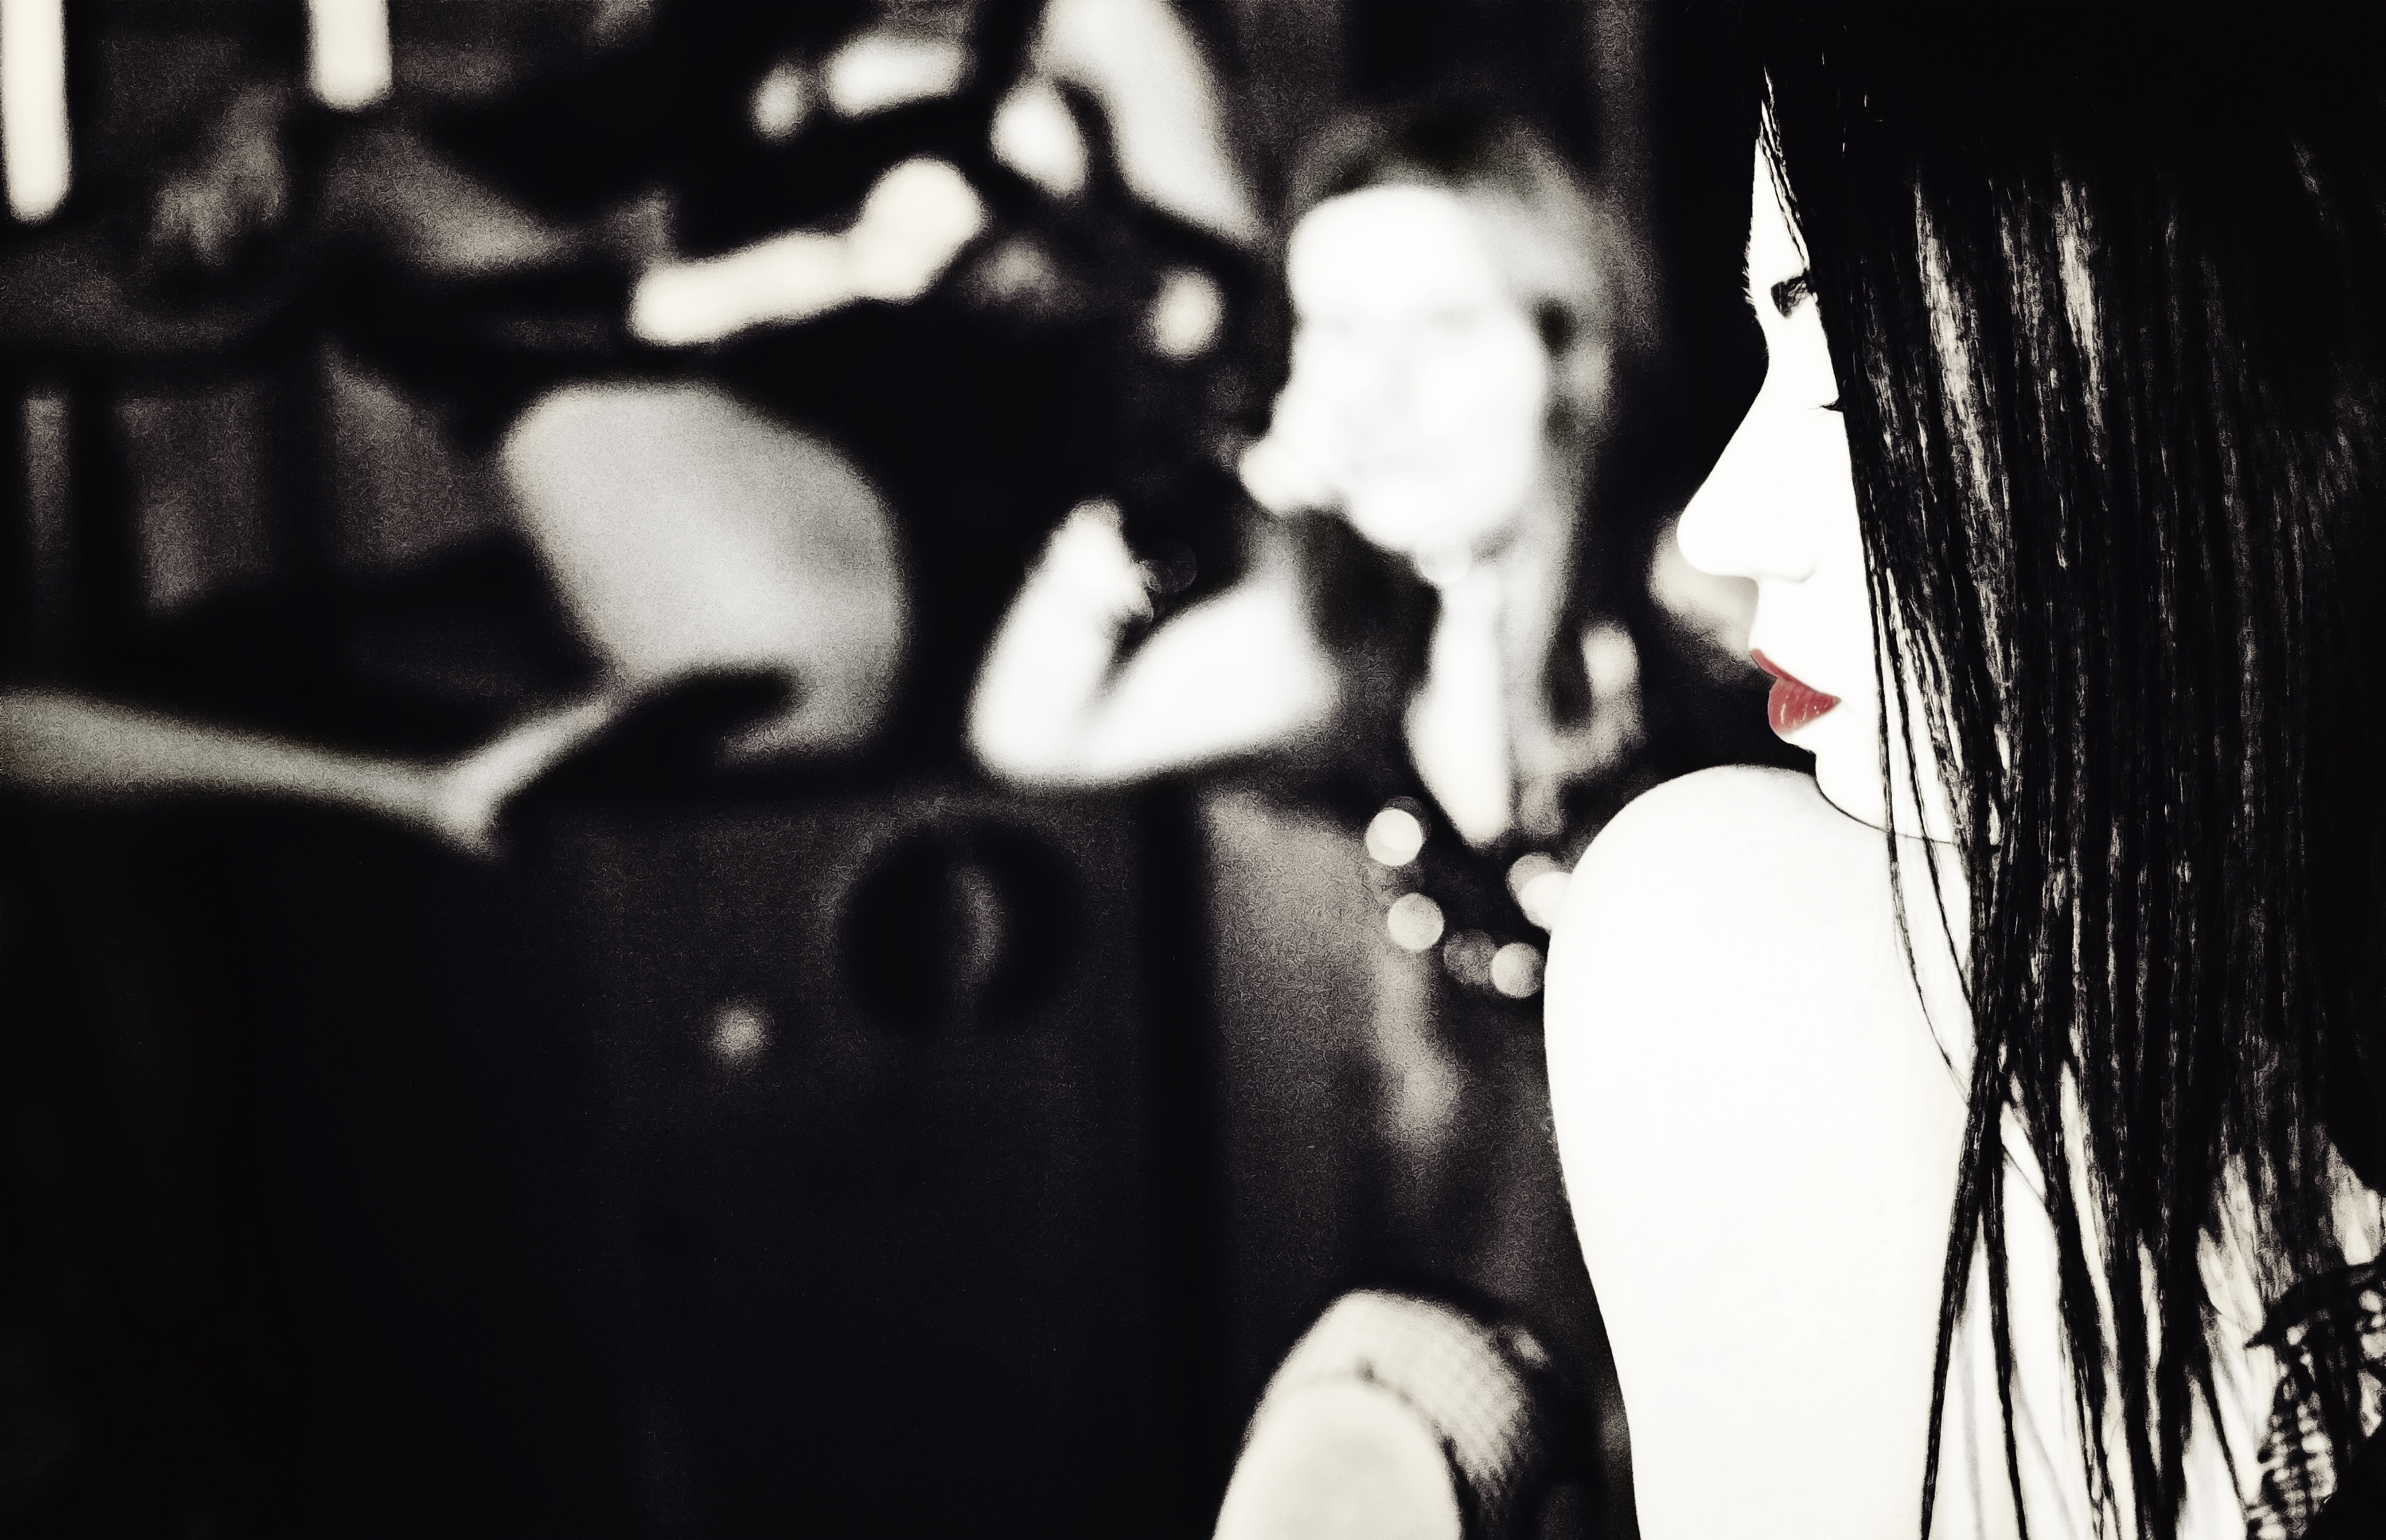
person, light, girl, white, photography, model, color, darkness, black, monochrome, photograph, lips, sin city